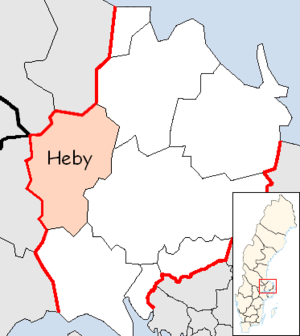
Heby kommun
Heby kommune ligger i landskapet Uppland i den sydvestlige del af det svenske län Uppsala län. Kommunens administrationcenter ligger i byen Heby. Før 1. januar 2007 lå kommunen i Västmanlands län.